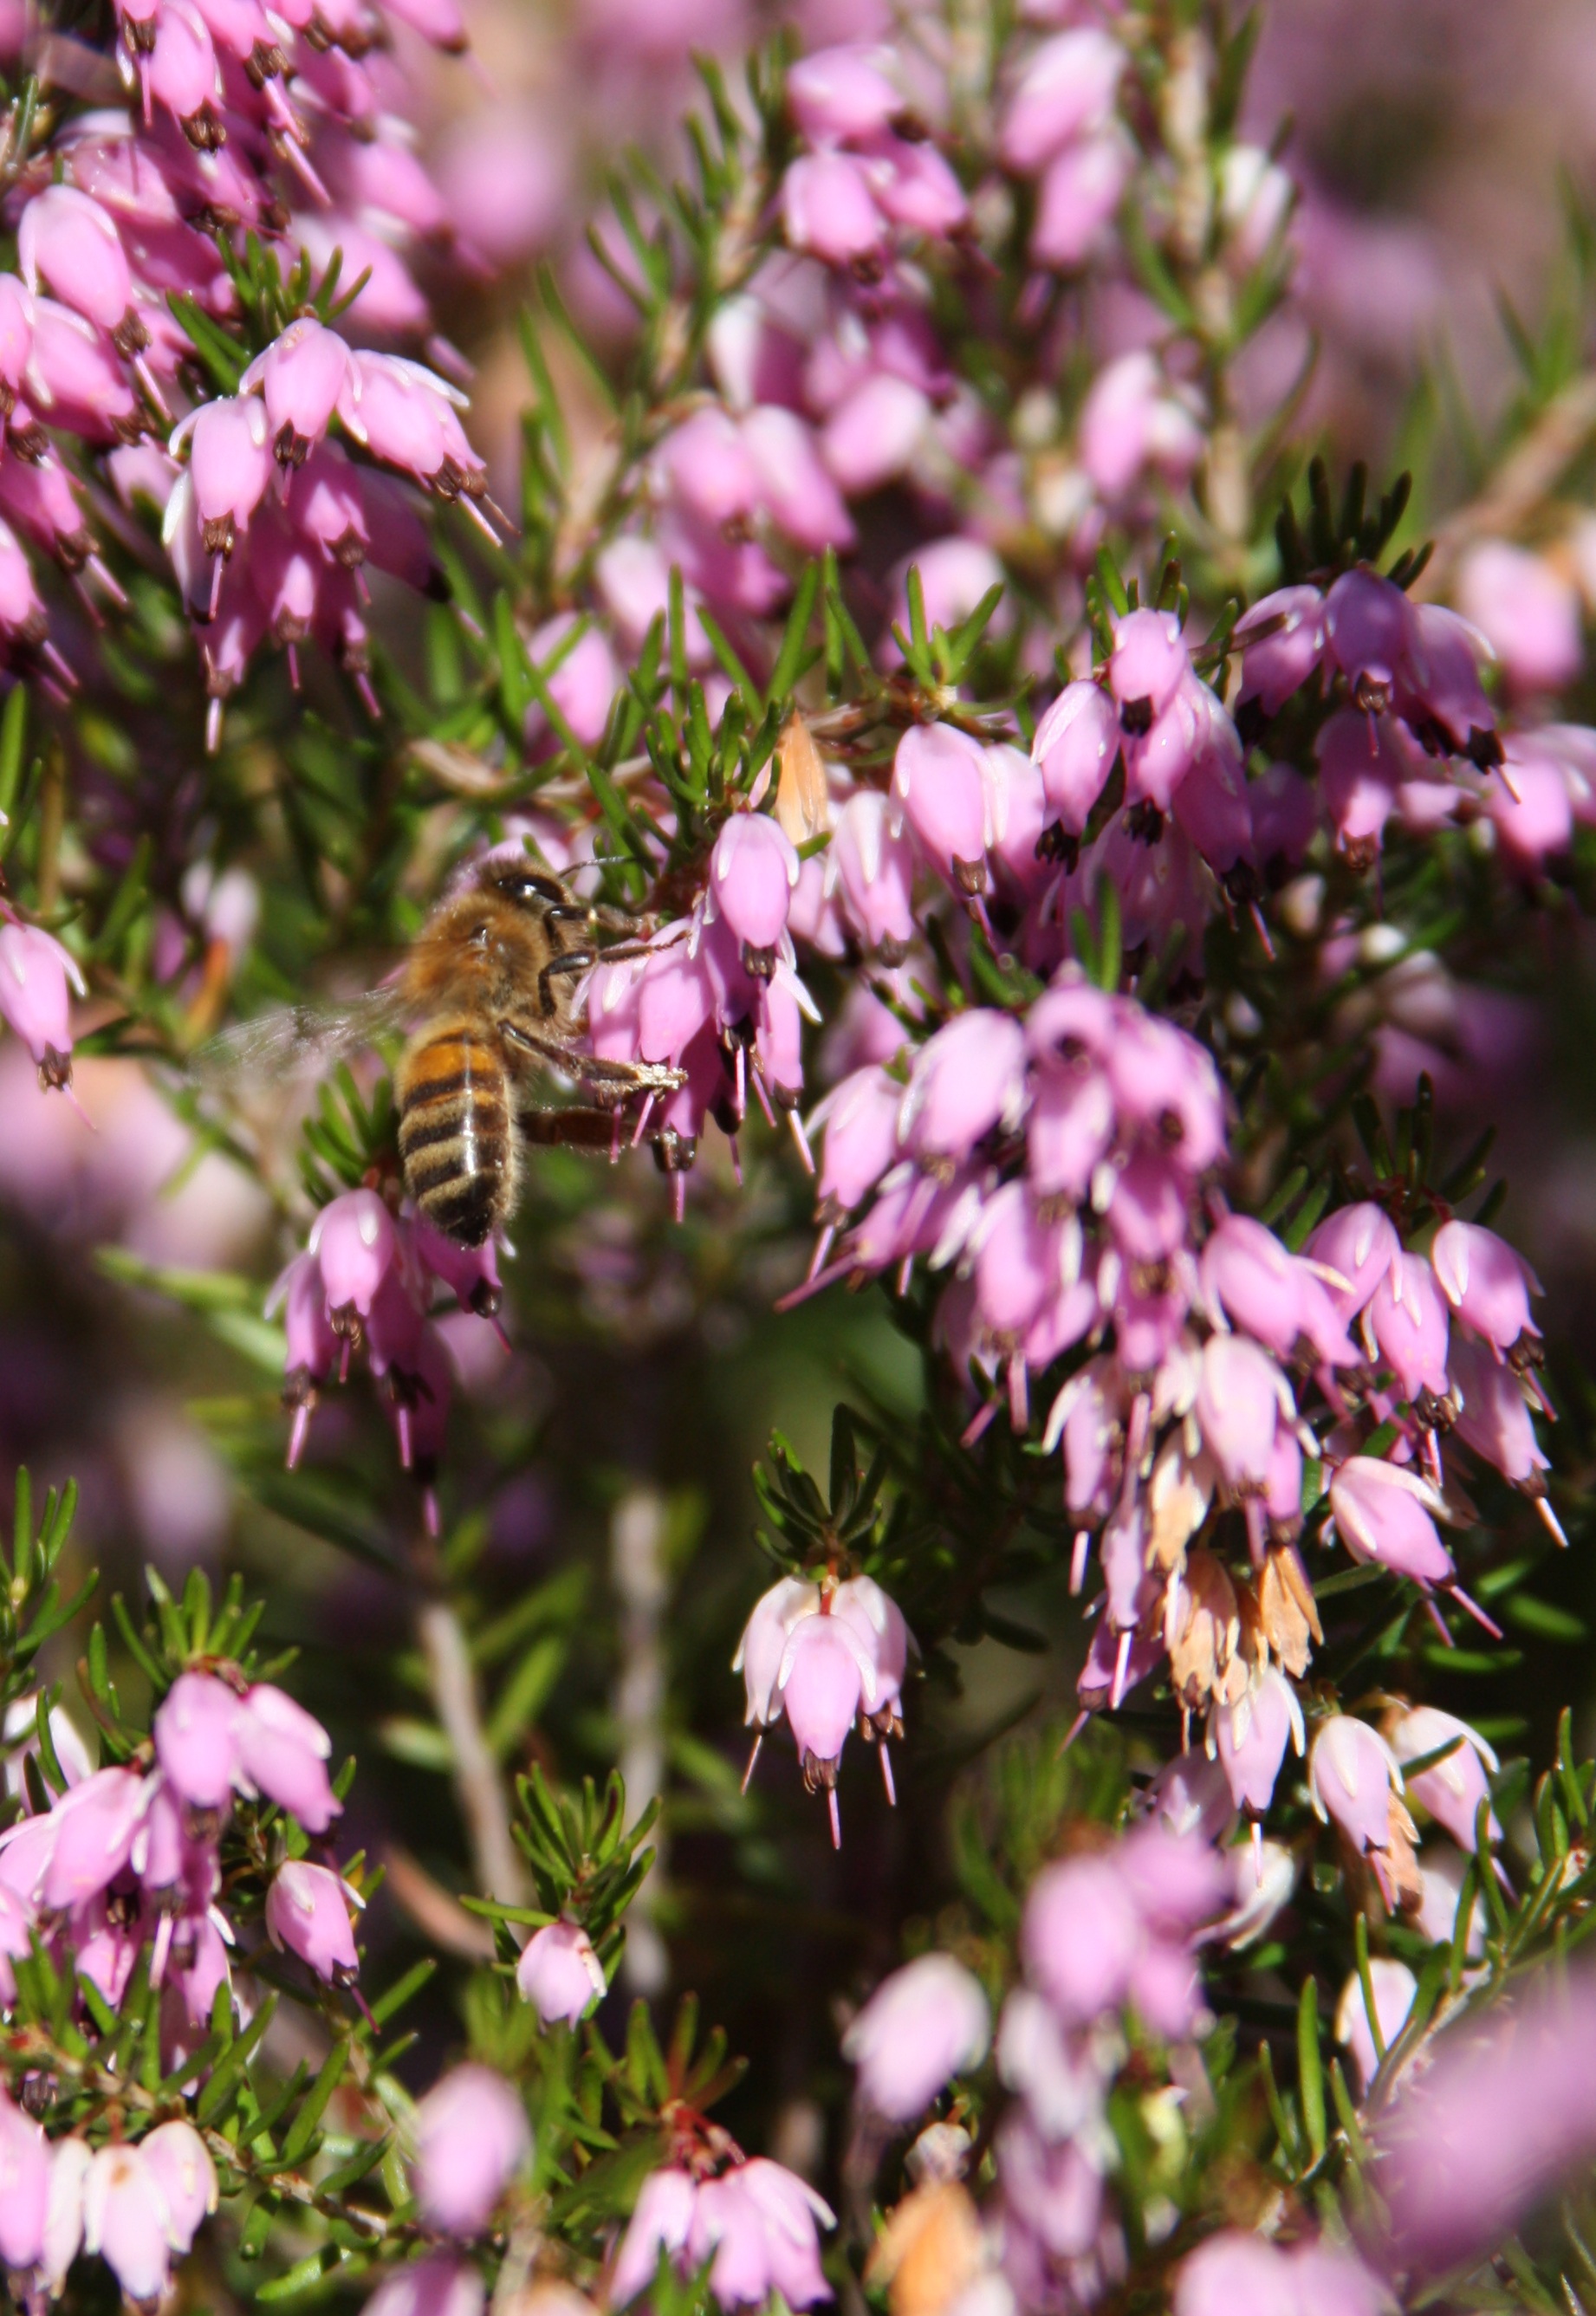
nature, blossom, winter, wing, plant, flower, fly, wild, pollen, herb, insect, macro, small, bug, botany, colorful, garden, flora, wildflower, flowers, hoverfly, uk, hover, shrub, bee, nectar, flowering plant, hover fly, land plant, membrane winged insect, breckland thyme